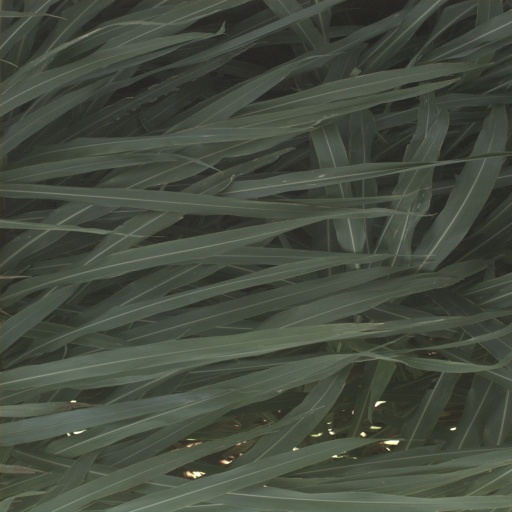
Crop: sorghum